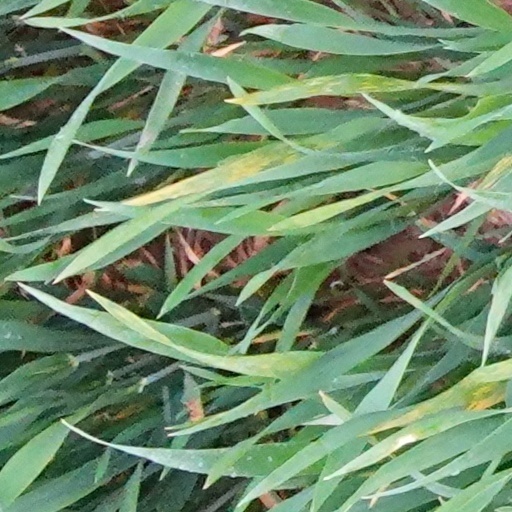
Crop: wheat